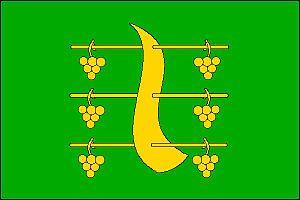
Vážany est une commune du district d'Uherské Hradiště, dans la région de Zlín, en République tchèque. Sa population s'élevait à 3 020 habitants en 2018.